G. M. Syed

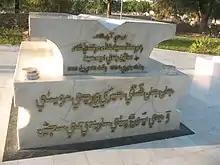
Final resting place of sain G.M Syed

Syed was the architect of "Jiy-e-Sindh" movement, aimed at achieving Sindhudesh. He is also the author of more than 60 books, (with) subjects ranging from politics, religion, culture, literature and commentaries on famous poet Shah Abdul Latif Bhitai. For his part as a political thinker, literary figure and mystic, he dominated the political arena of pre and post-partition era for decades, while he remained in jail for 30 years.